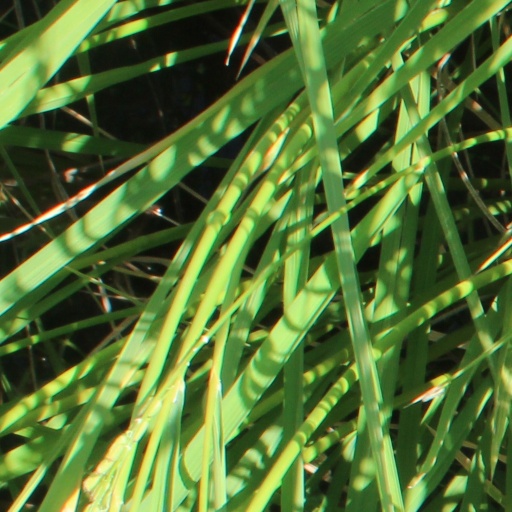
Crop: rice